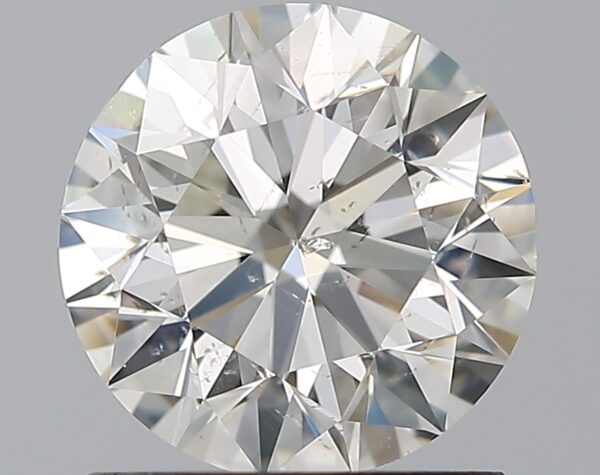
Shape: round
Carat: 1.2
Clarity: SI2
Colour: H
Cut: EX
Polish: EX
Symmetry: EX
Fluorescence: N
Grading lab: GIA
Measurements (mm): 6.71 x 6.75 x 4.25